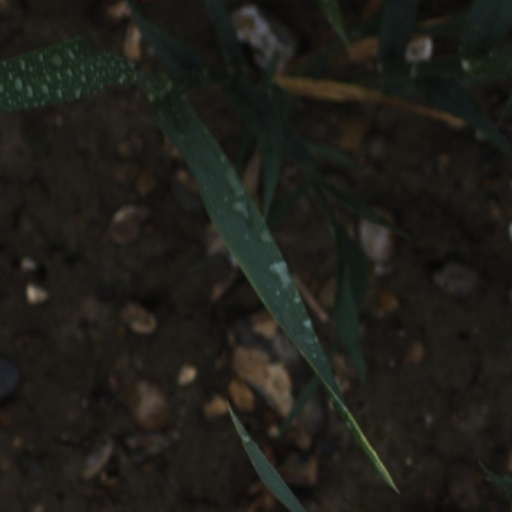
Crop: wheat